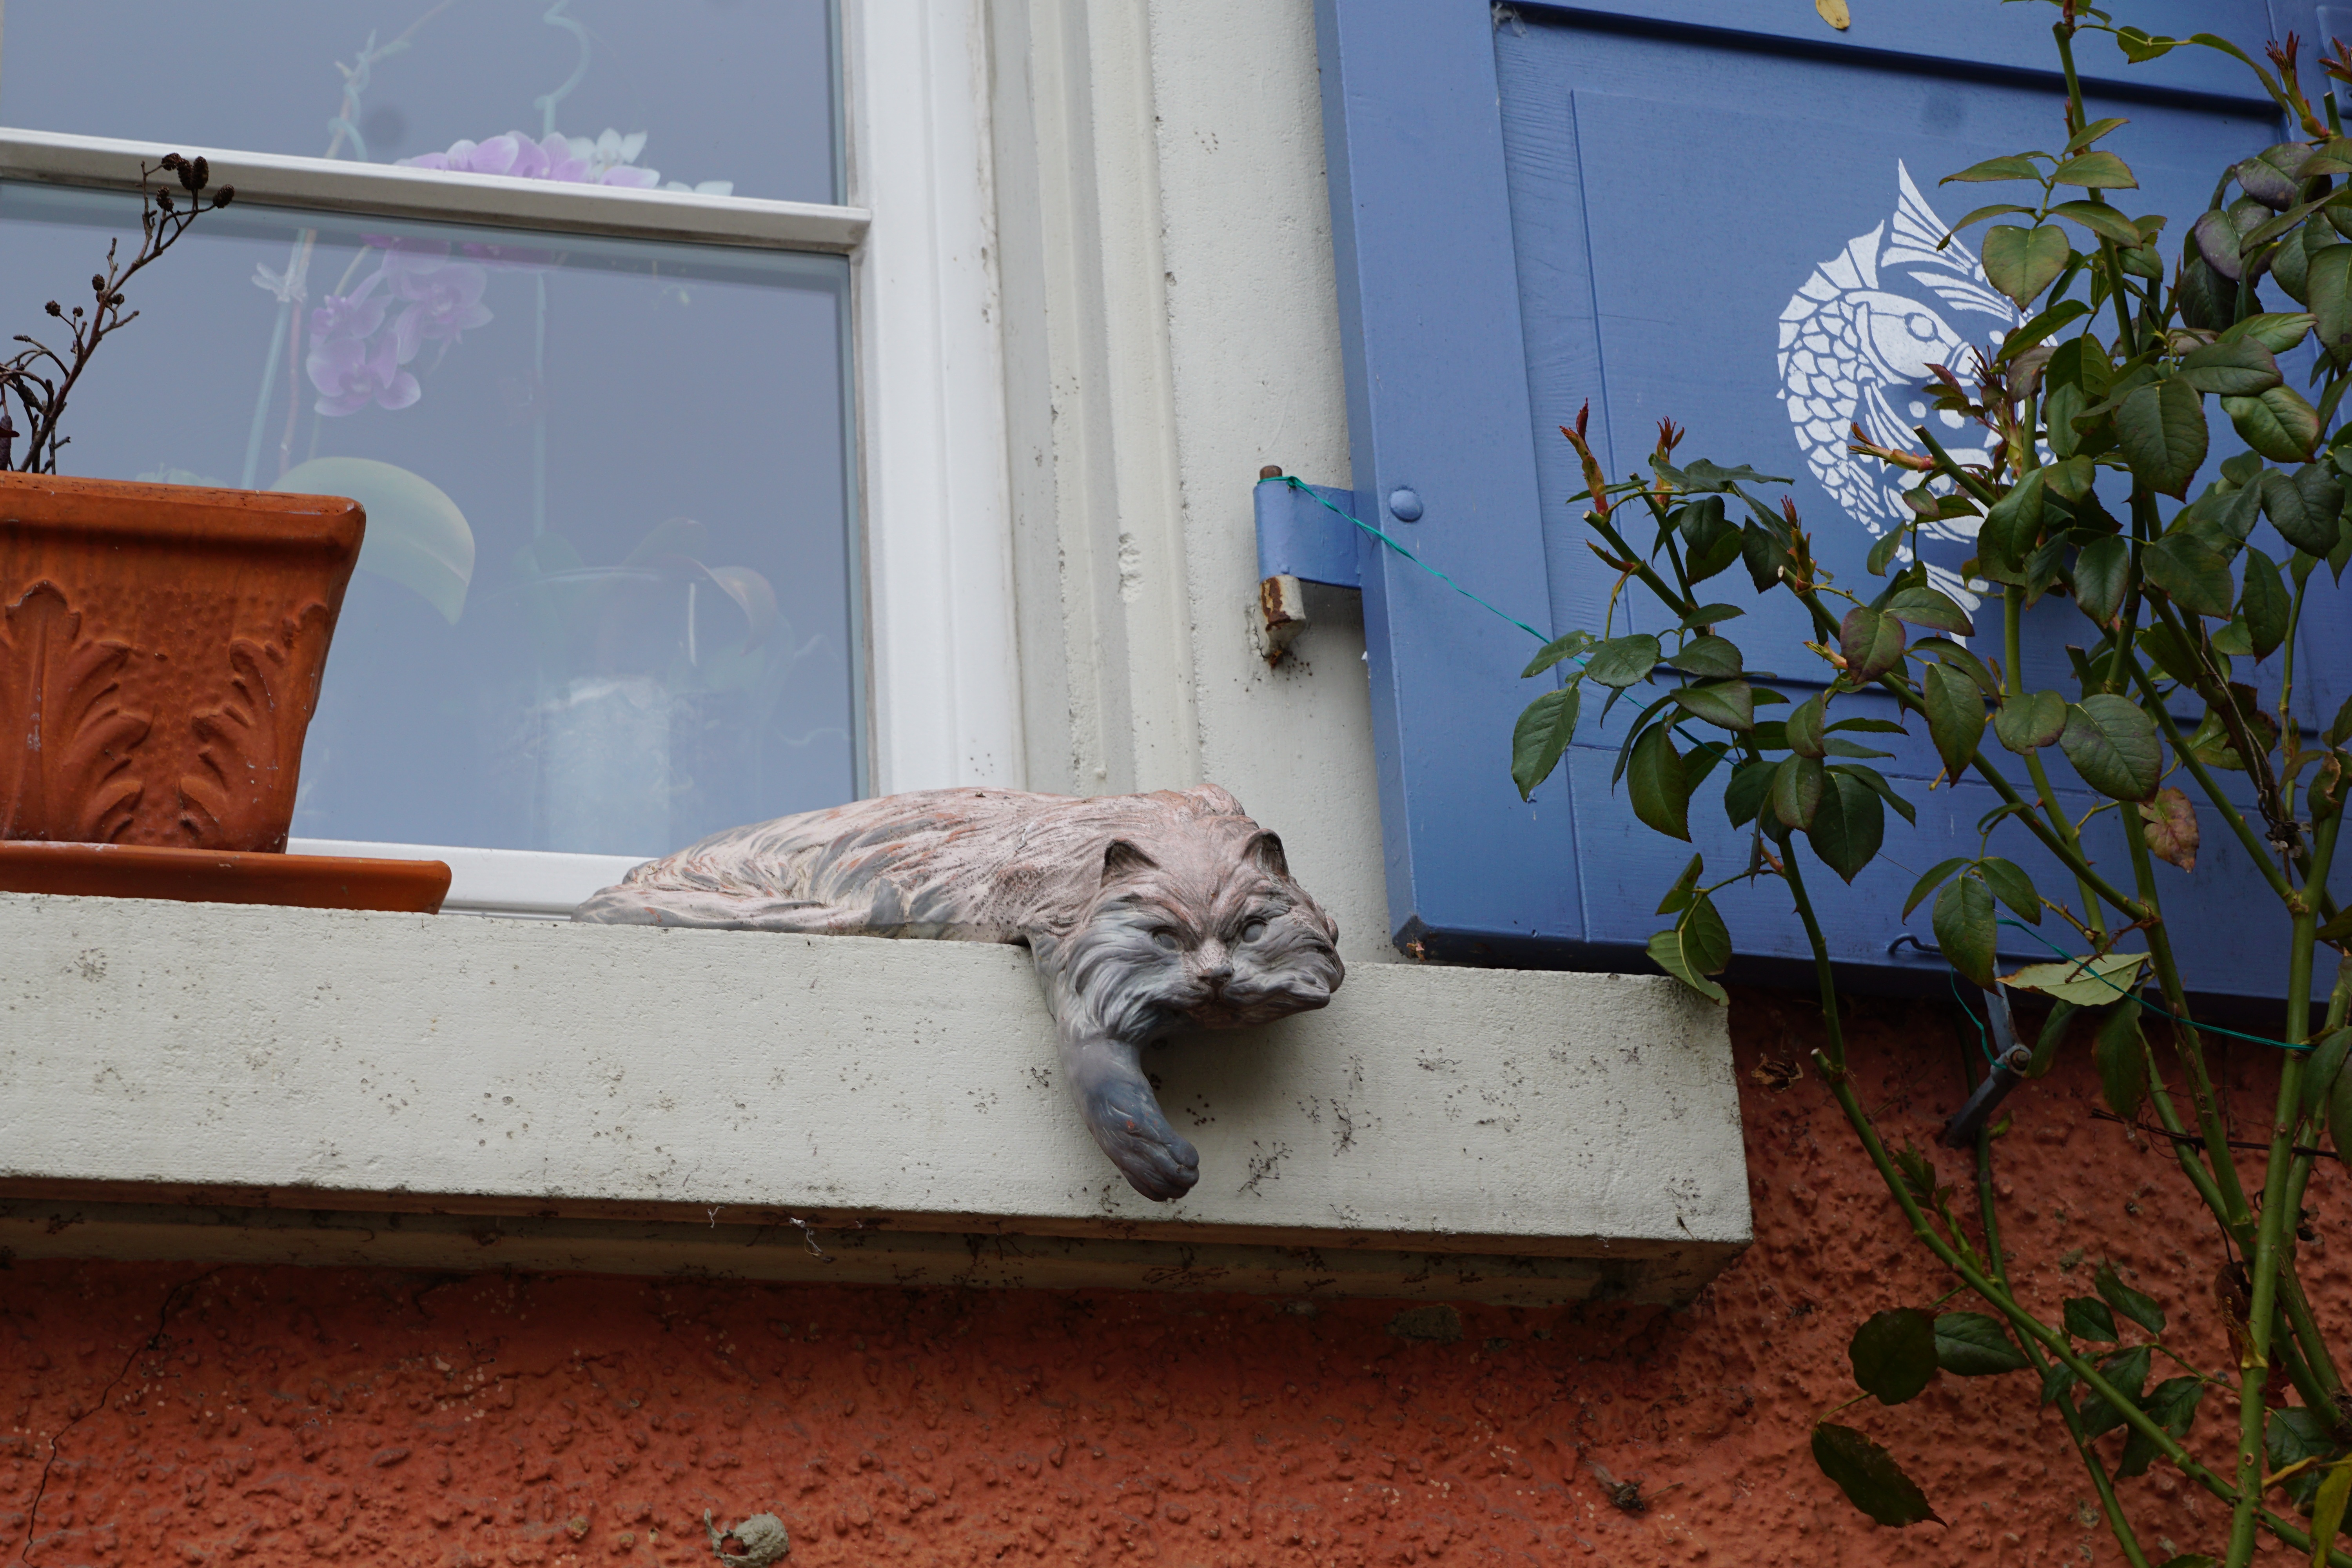
tree, wood, house, window, glass, home, animal, wall, pot, statue, cat, color, backyard, blue, fish, sculpture, grey, art, figure, sound, yard, depend, smooch